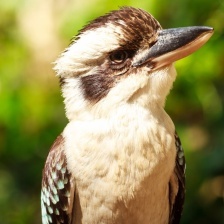
Species: KOOKABURRA
Scientific name: DACELO